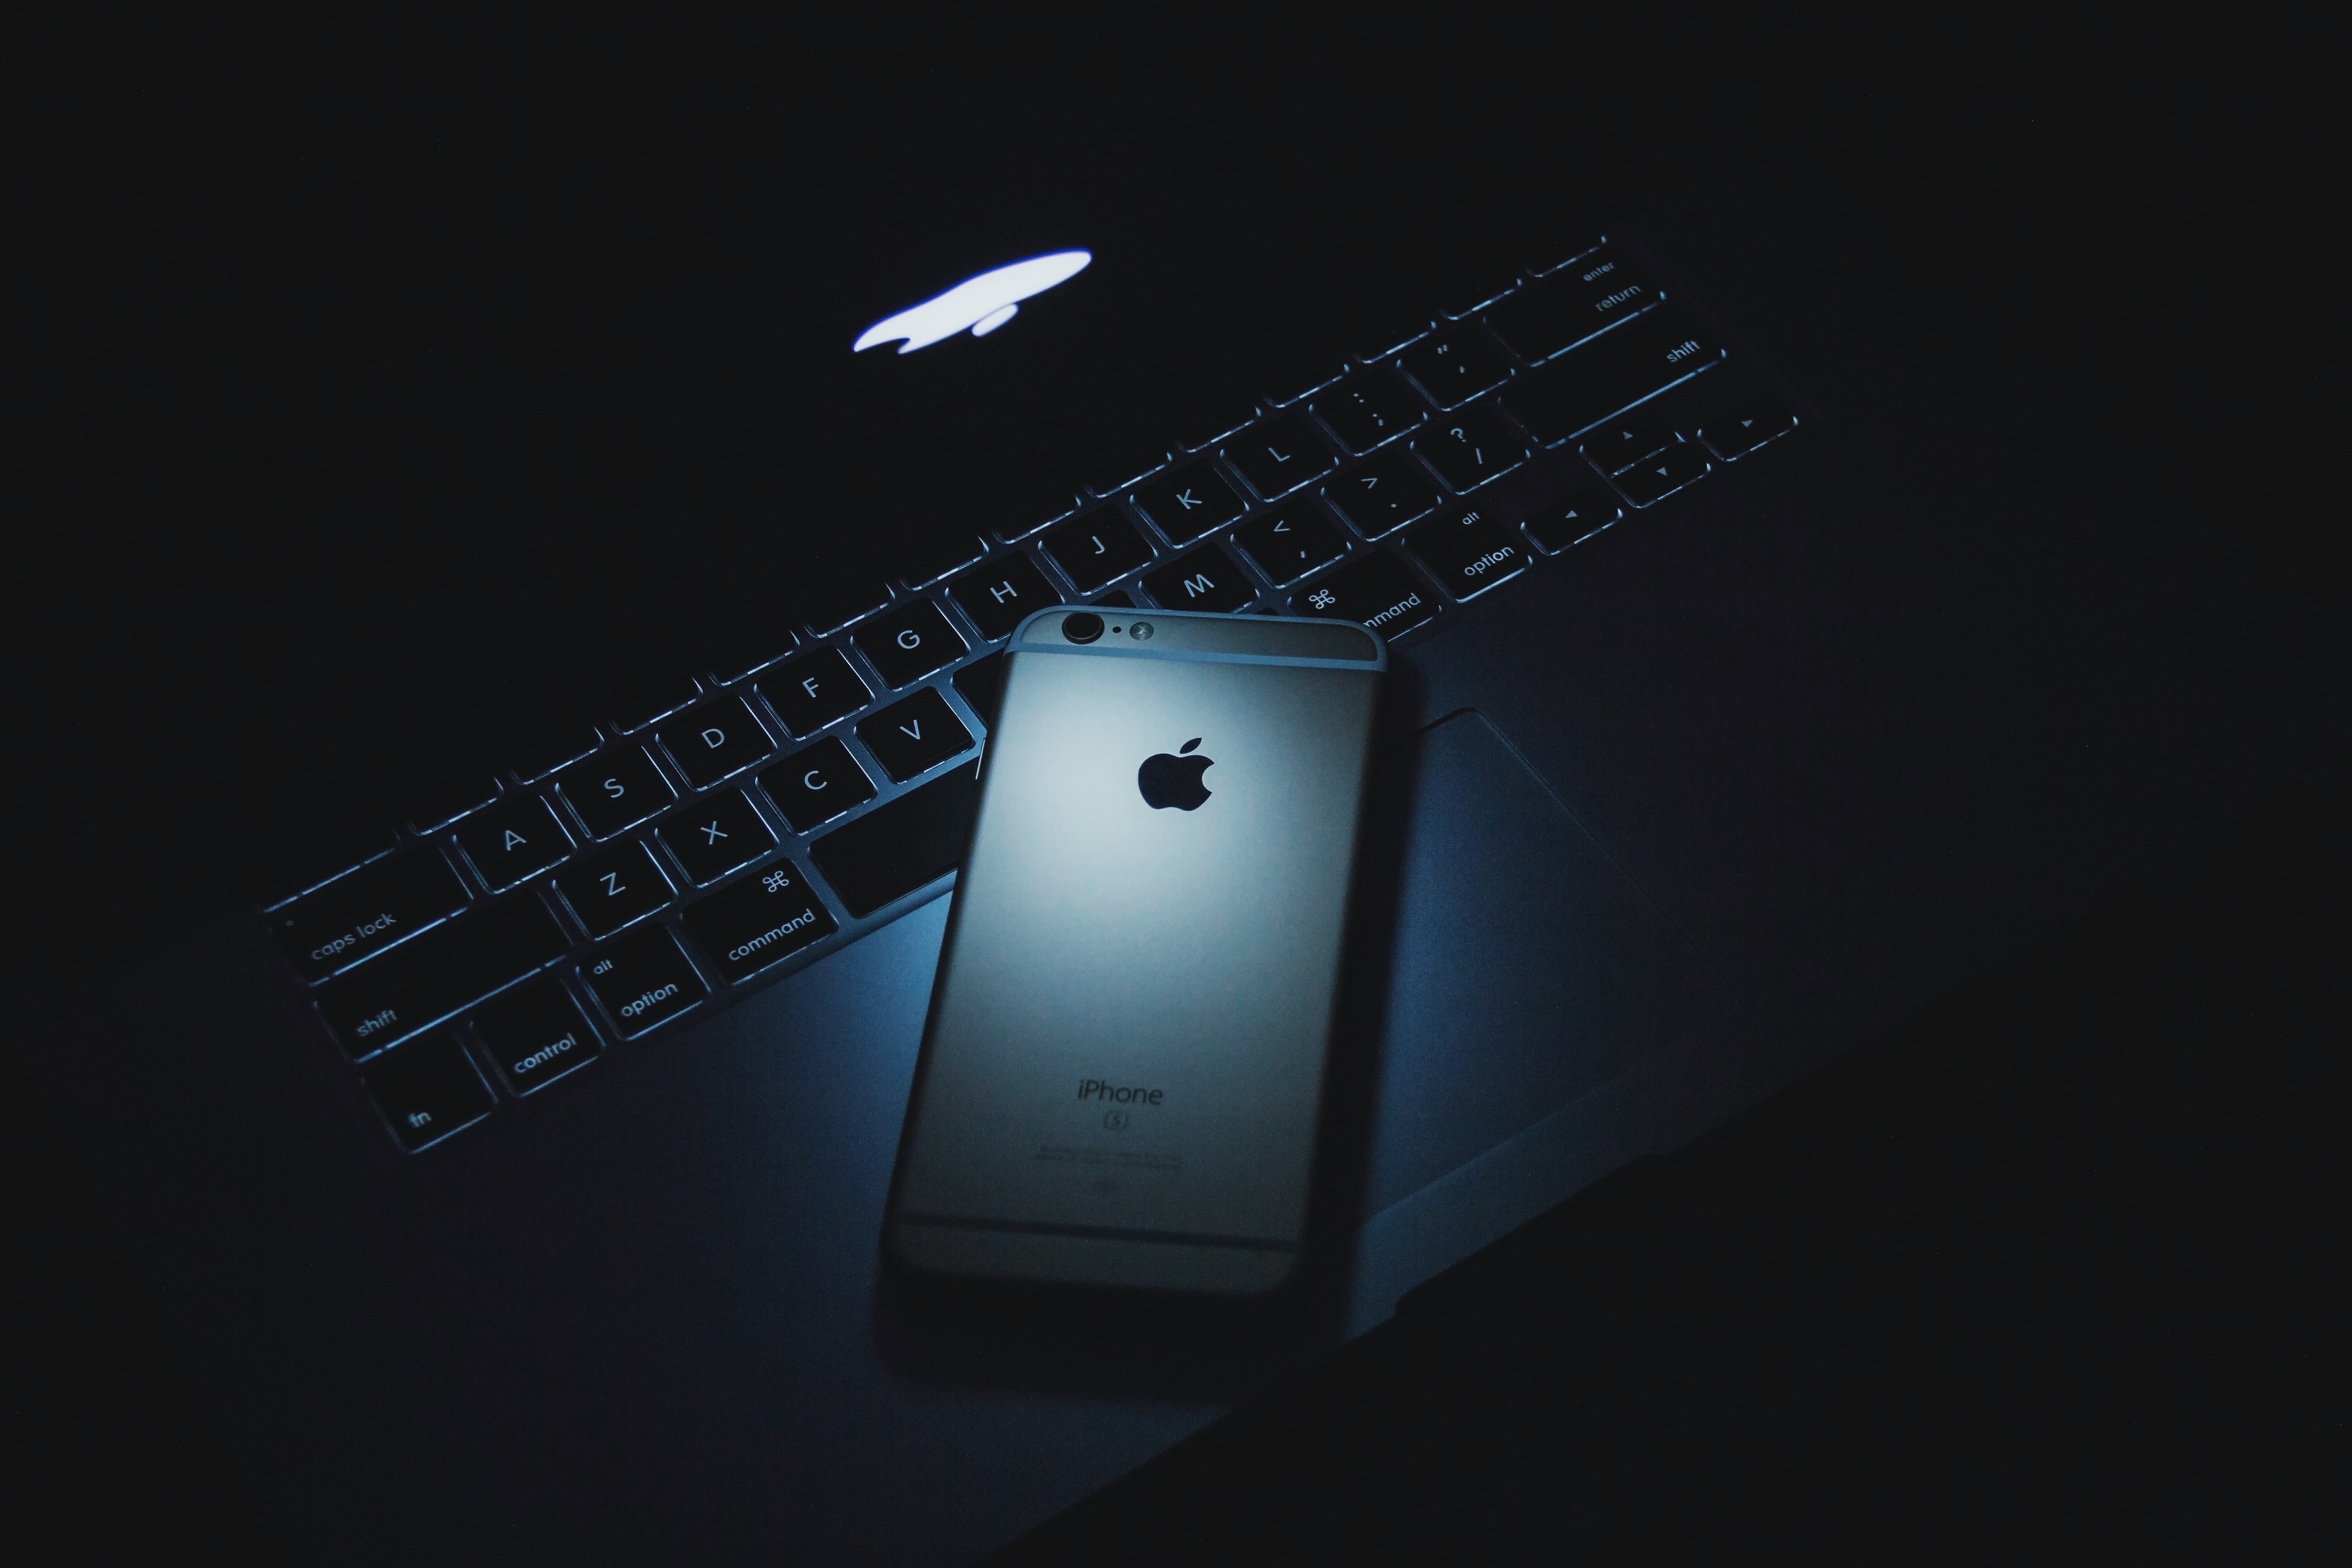
light, technology, darkness, lighting, multimedia, screenshot, computer wallpaper